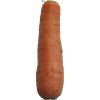
Label: carrot